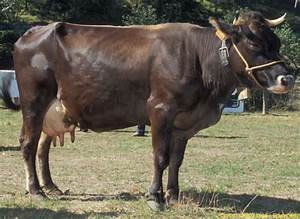
Label: mucca